M'era Luna Festival

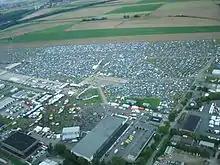
Aerial photo of M'era Luna (2005)

2000: The Sisters of Mercy, HIM, And One, The Mission, Marc Almond, Faith and the Muse, Tiamat, Anathema, Haggard, Umbra et Imago, L'Âme Immortelle, The Cassandra Complex, Die Krupps, The Godfathers, Suicide Commando, Lithium, Letzte Instanz, The 69 Eyes, The House of Usher, Unknown, Zeromancer, Fields of the Nephilim, Project Pitchfork, Phillip Boa & The Voodooclub, Anne Clark, VNV Nation, Oomph!, Rosenfels, Velvet Acid Christ, Funker Vogt, Evil's Toy, Aenima, Estampie, Diary of Dreams, Illuminate, Stromkern, Mila Mar, Merlons, Near Dark.